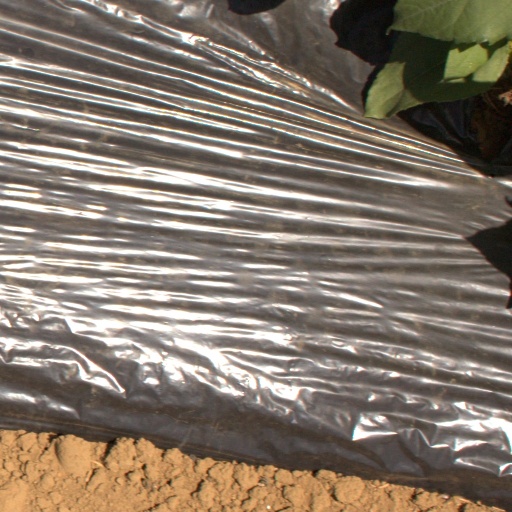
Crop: Jerusalem artichoke